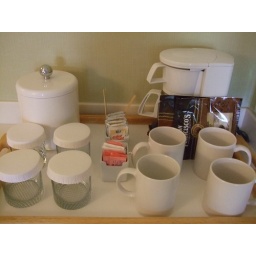
Coffee maker and such. The ice box didn't have a plastic bag in it. Minus one star!